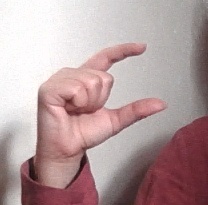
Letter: dal